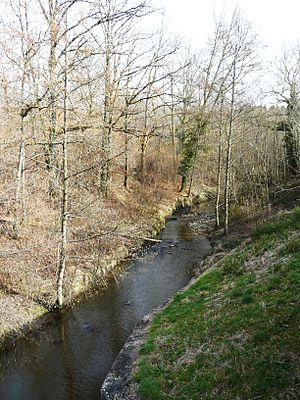
Le ruisseau de la Penchennerie en amont du pont de la RD 6, en limite des communes de Saint-Éloy-les-Tuileries et de Ségur-le-Château, Corrèze, France
Le ruisseau de la Penchennerie est un ruisseau français de la région Nouvelle-Aquitaine, affluent de l'Auvézère et sous-affluent de l’Isle.
Saint-Éloy-les-Tuileries est une commune française située dans le département de la Corrèze en région Nouvelle-Aquitaine.